Dimcho Velichkov

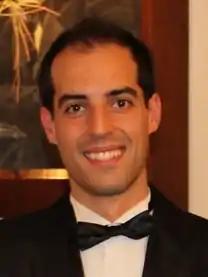

Dimcho Velichkov (born 11 August 1987 at Stara Zagora) is a Bulgarian concert pianist.